Kangra Valley

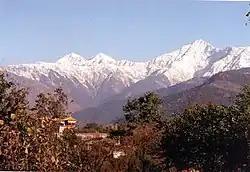
Dhauladhar range of the Himalayas from Kangra Valley

The valley witnessed a devastating 7.8 magnitude earthquake at 6:19 am on 4 April 1905, as a result of which about 19,800 people were killed and thousands were injured in the Kangra area. Most buildings in towns of Kangra, Mcleodganj and Dharamshala were destroyed. the Tedha Mandir, in Jawalamukhi is also a victim of Earthquake 1905.